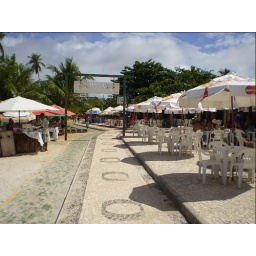
A area dos rstaurantes e barracas de praia.Restaurants and beach huts near the house